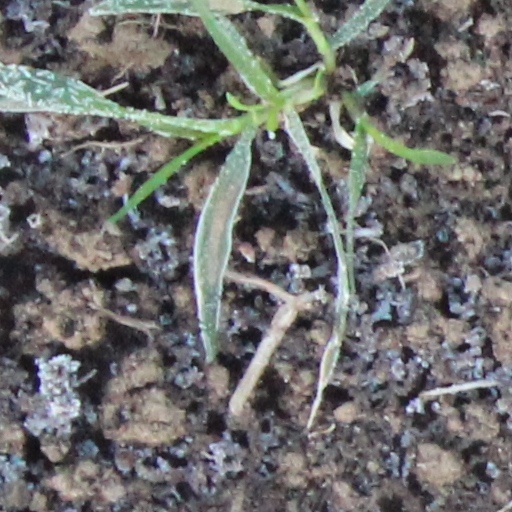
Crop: wheat